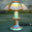
Label: lamp